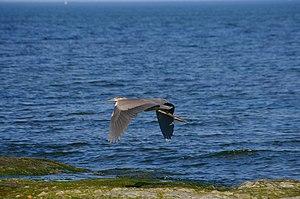
Grand Héron sur le St-Laurent, Québec, Canada